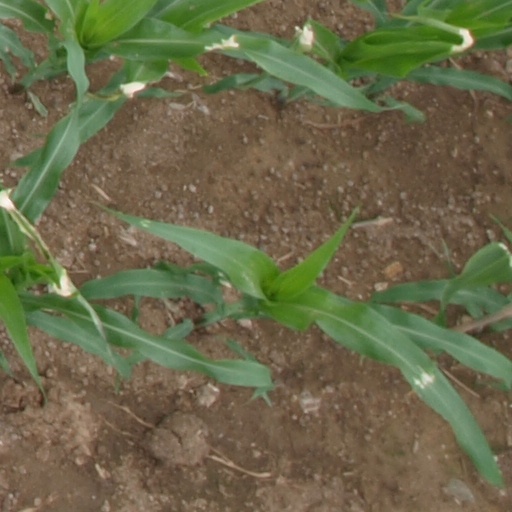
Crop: maize; corn